Pawnee Killer

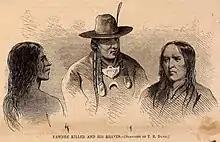
"Pawnee Killer" and his braves, Harper's Weekly 1867

Pawnee Killer (born c. 1826) was a leader of the Oglala. He also led a band of mixed Sioux-Cheyenne Dog Soldiers during the US war against the Plains Indians.